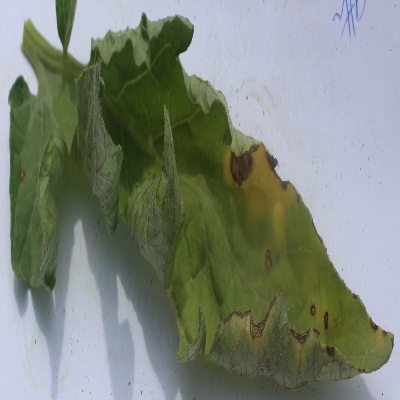
Crop: Tomato
Condition: leaf curl